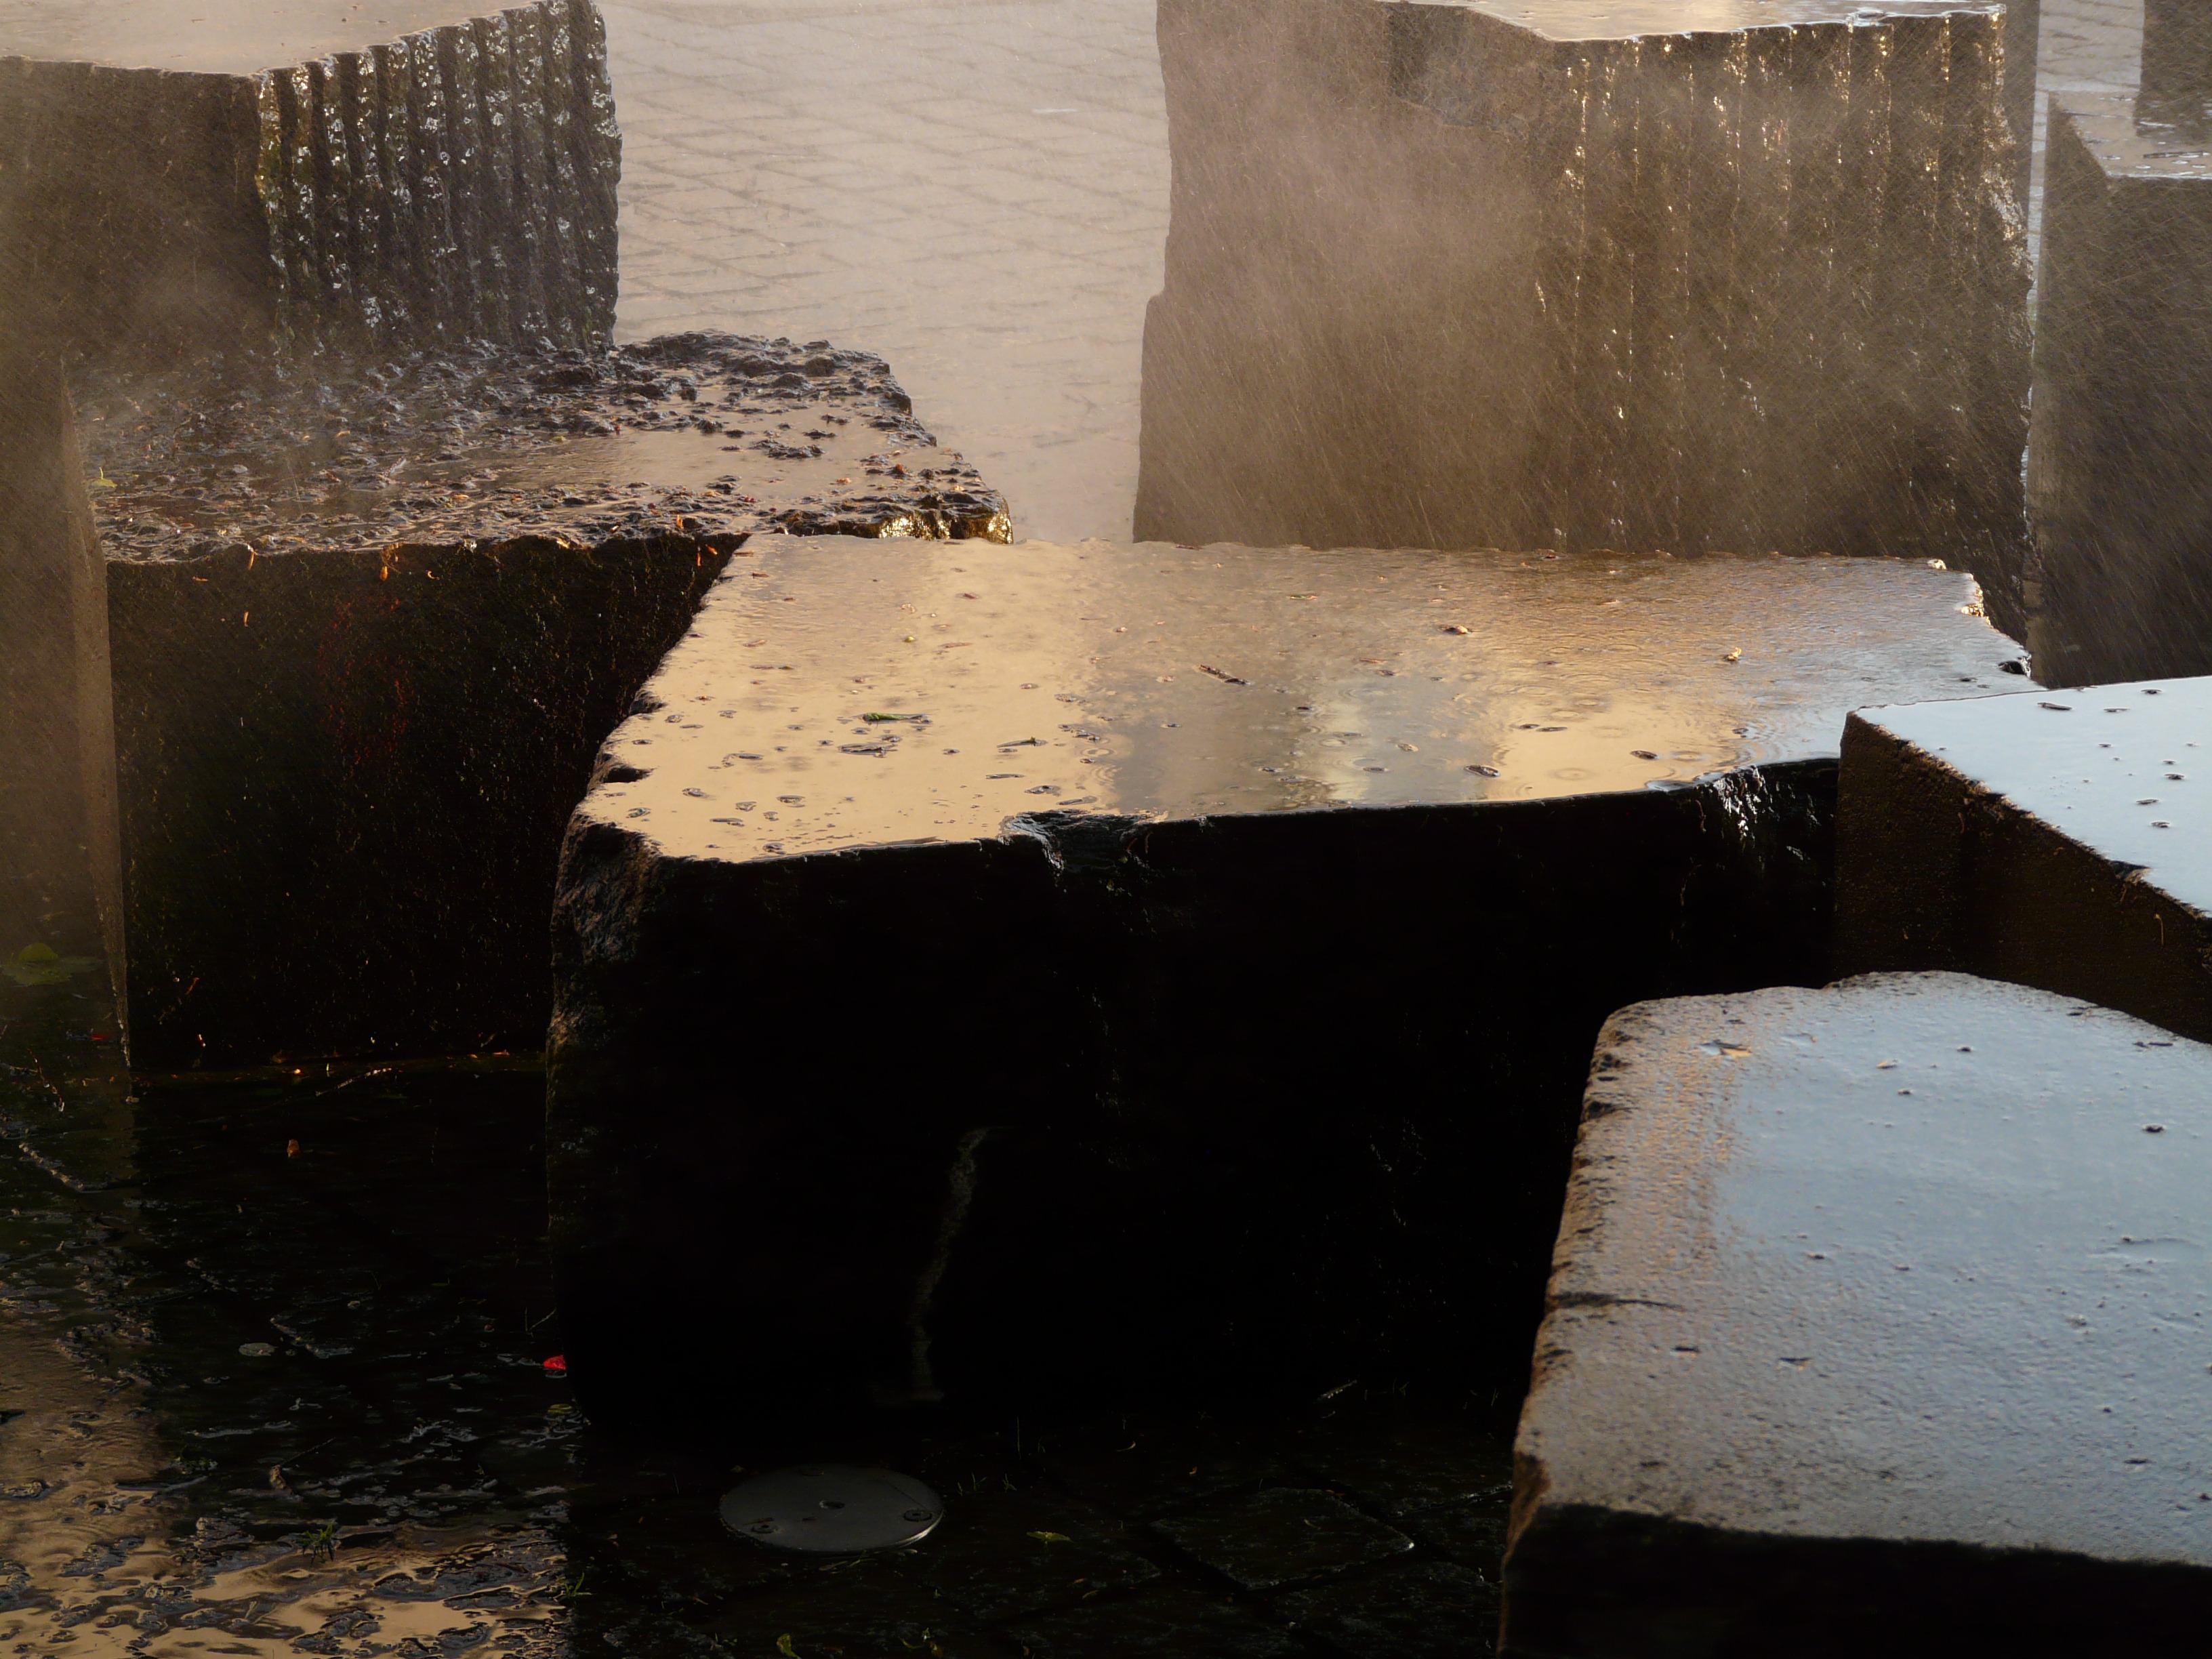
water, wood, white, house, floor, wet, wall, stone, color, black, granite, inject, atomization, urban area